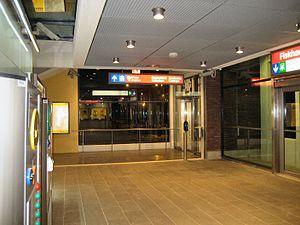
La station de métro de Kalasatama est l'une des stations du métro d'Helsinki.
La liste des stations du métro d'Helsinki est une liste exhaustive des stations du réseau métropolitain de la ville d'Helsinki, capitale de la Finlande.
Les Transports de la région d’Helsinki, en suédois : Samkommunen Helsingforsregionens trafik, HRT est une société qui a pris ses fonctions le 1ᵉʳ janvier 2010 pour gérer les transports de la région d'Helsinki en Finlande.